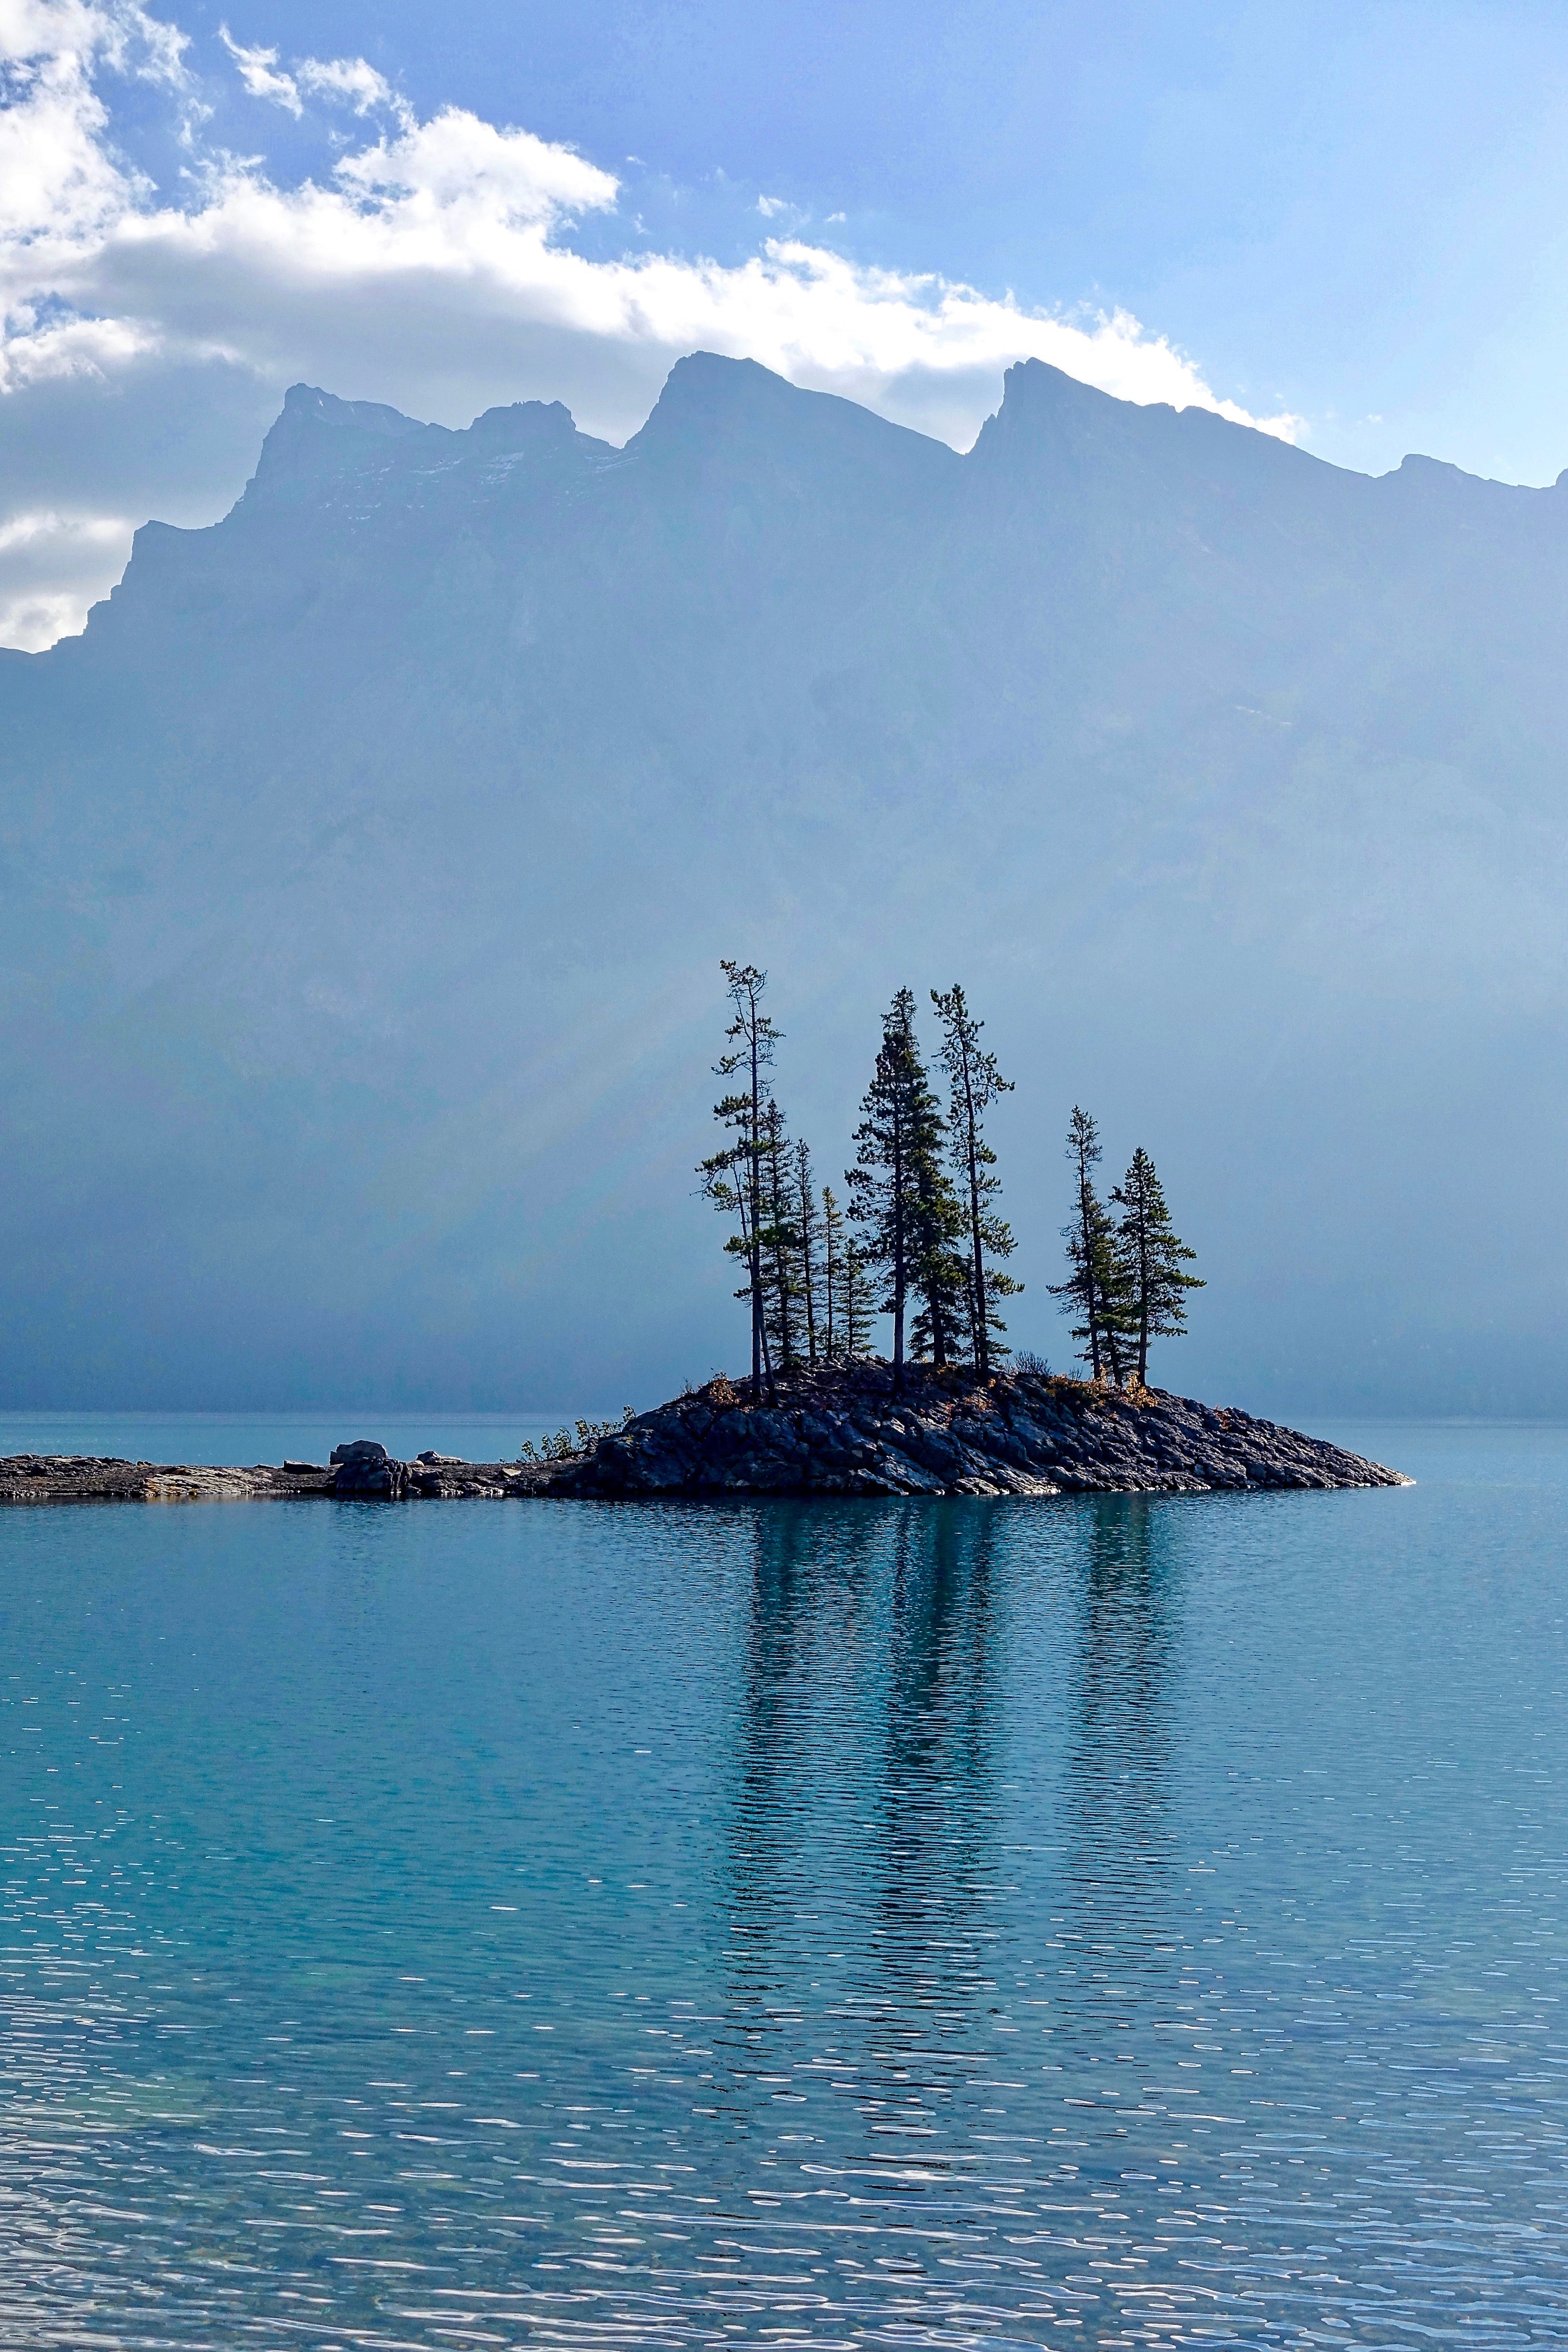
landscape, sea, water, nature, wilderness, mountain, lake, environment, reflection, vehicle, natural, bay, island, clouds, lone